Col. John Hannum House

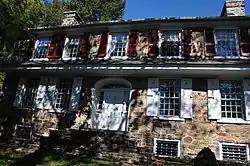

Col. John Hannum House is a historic house located in East Bradford Township, Chester County, Pennsylvania. The original section was built about 1760, and has three additions. The original section is stories and constructed of fieldstone. It is five bays wide and has a gable roof. It has a two-story rectangular wing with a gable roof. Attached to the wing is a banked addition and one-story garage. It was the home of politician, businessman and colonial militiaman John Hannum III (1744 – 1799).